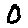
Label: 0